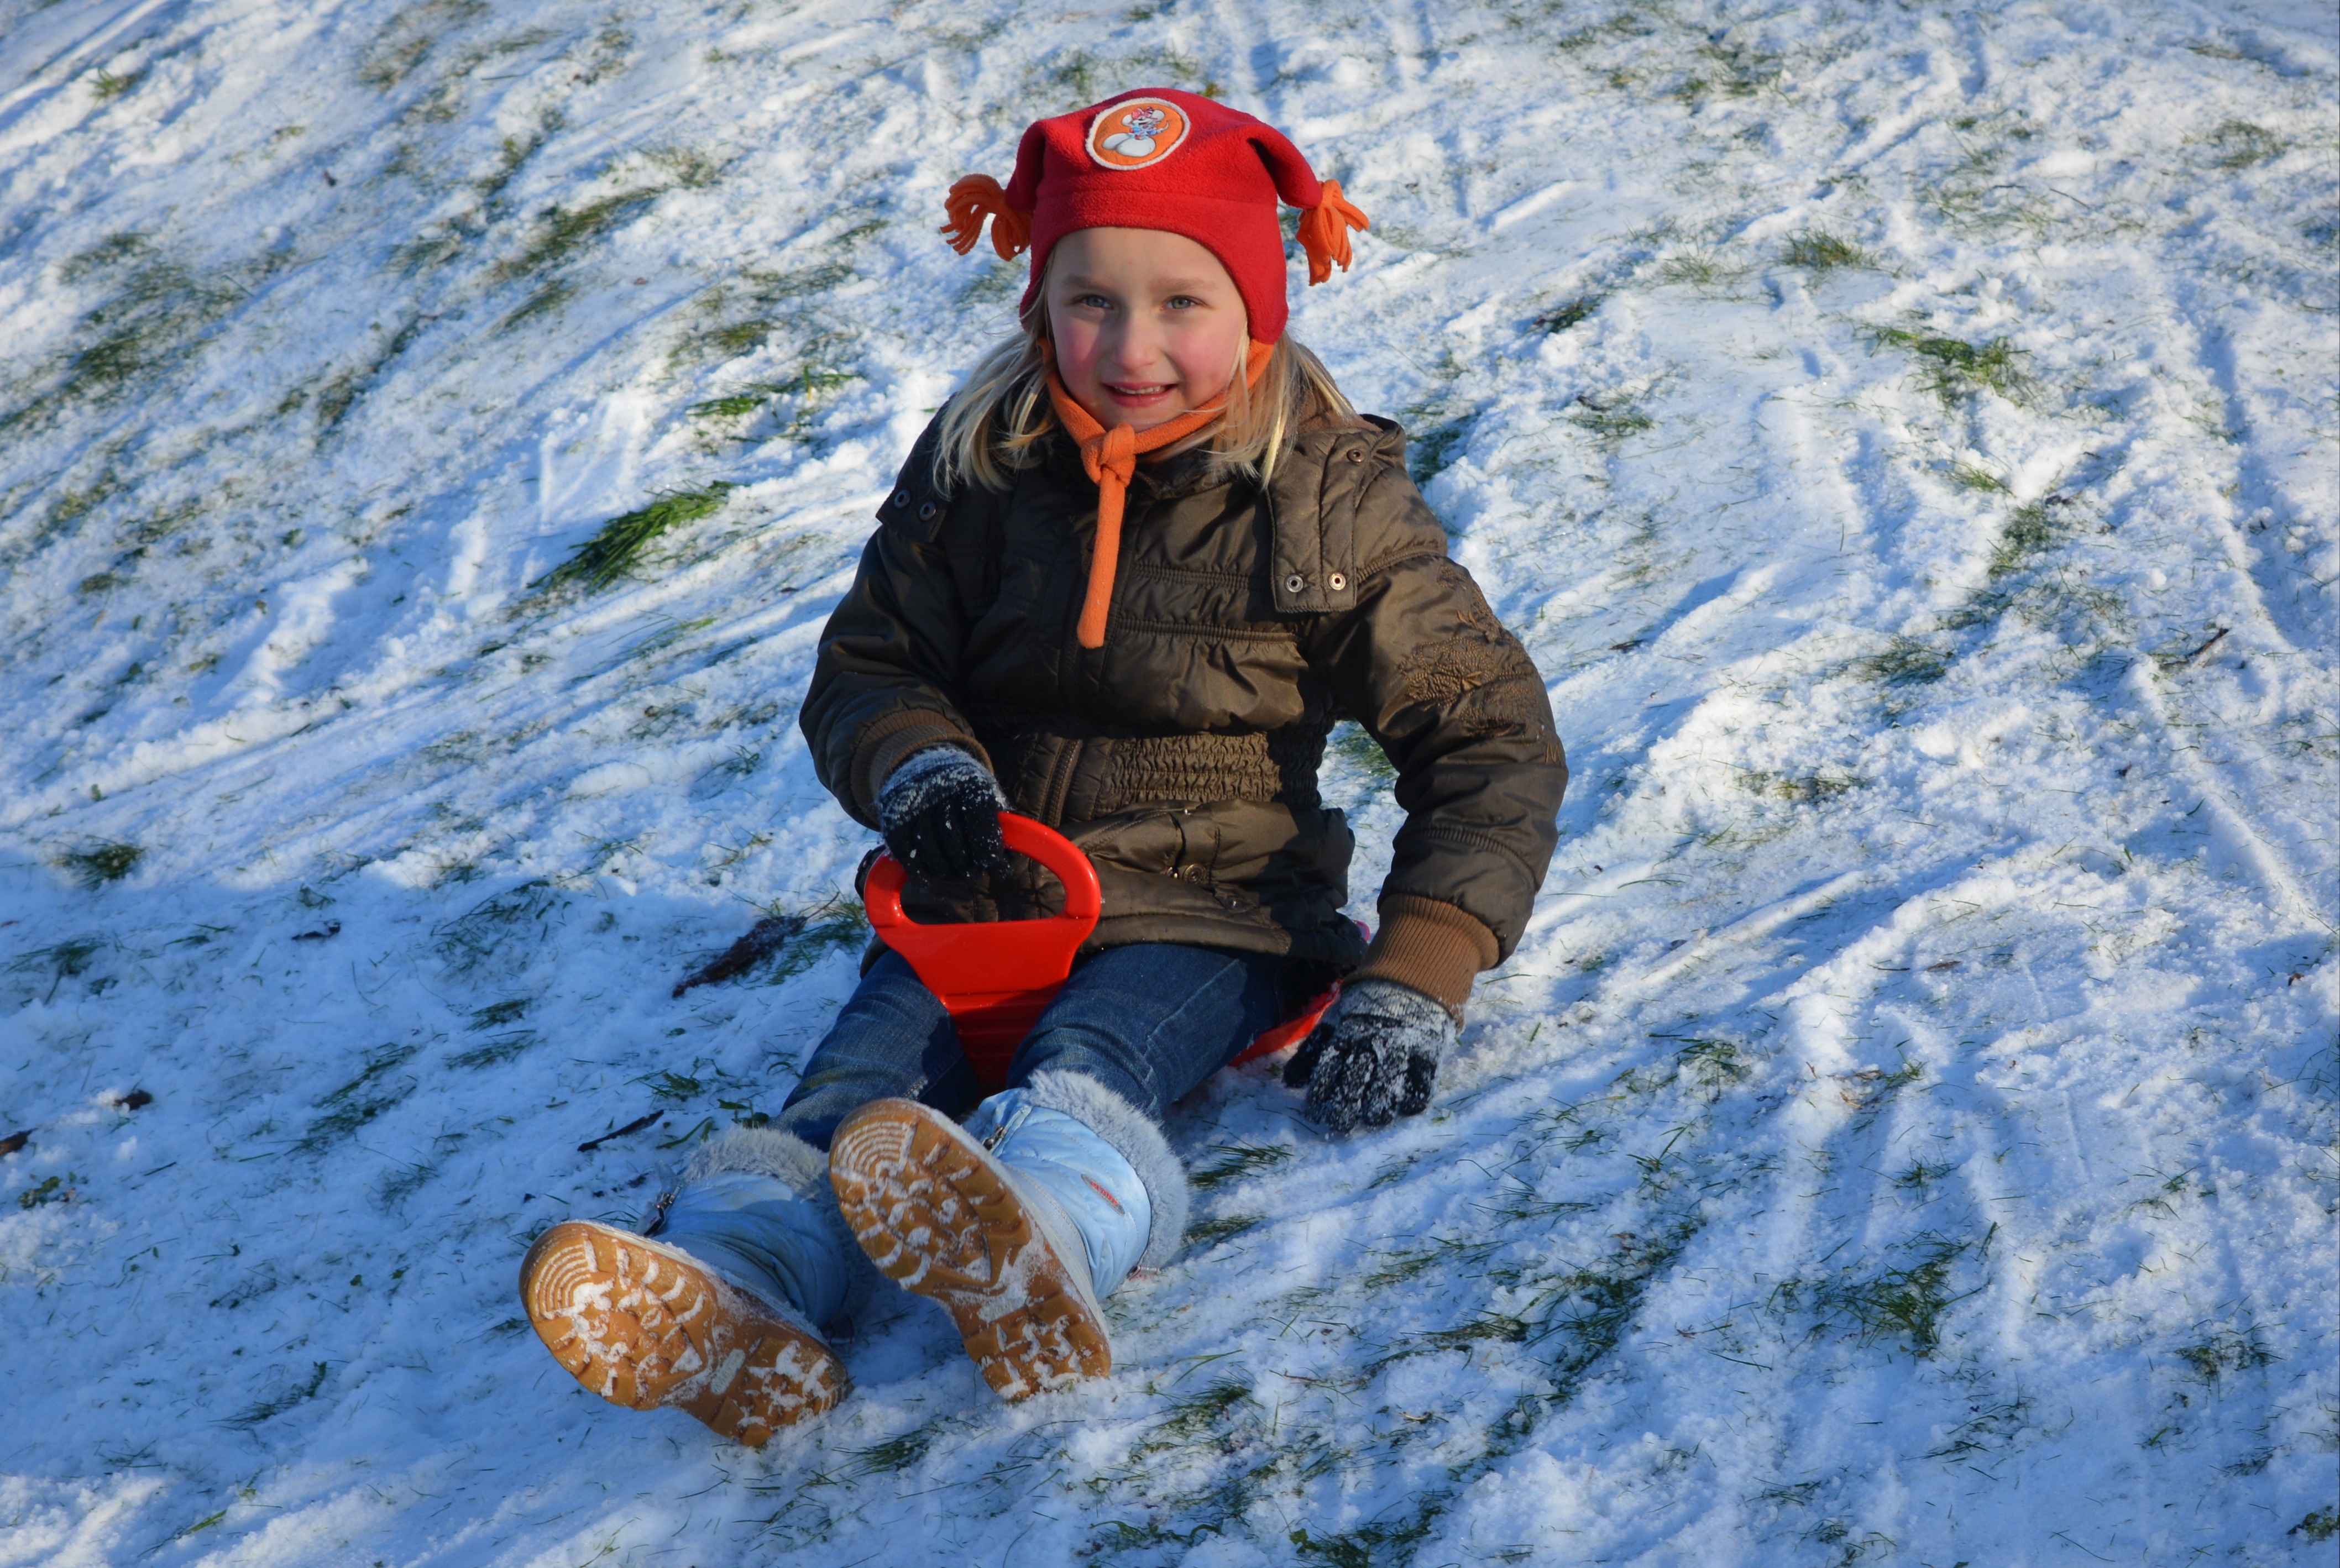
mountain, snow, winter, people, girl, adventure, child, hat, extreme sport, summit, mountaineering, fun, sports, geological phenomenon